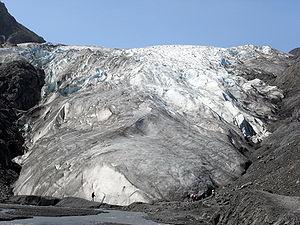
Le glacier Exit, en anglais Exit Glacier, est un glacier d'Alaska aux États-Unis situé dans les montagnes Kenai. Son nom lui a été donné à la suite d'une traversée organisée des champs de glace Harding, en 1968 dont il était la dernière étape.